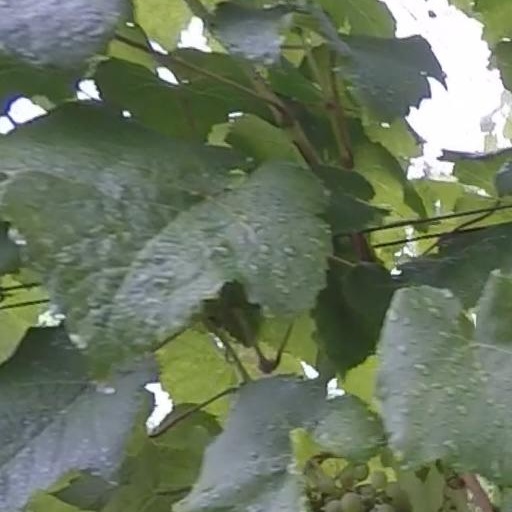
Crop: grape